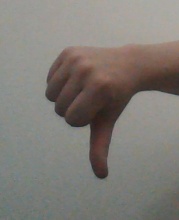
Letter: waw